Lluís Domènech i Montaner

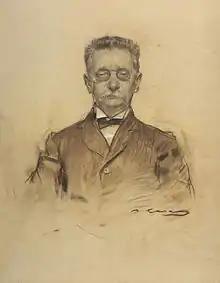
Domènech i Montaner seen by Ramon Casas (MNAC)

Born in Carrer Avinyó in Barcelona, he was the second son of Pere Domènech i Saló, a prestigious publisher and book-binder, and Maria Montaner i Vila, a member of a prosperous family from Canet de Mar, where Domènech i Montaner spent much time in his home/office, now converted into a museum. After having studied physics and mathematics, he studied as an architect in Barcelona and at the school of architecture of the Real Academia de Bellas Artes de San Fernando in Madrid, from where he graduated on 13 December 1873.